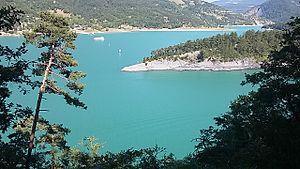
Pinèdes au bord de l'Ebron, près du lac de Monteynard-Avignonet
Le Trièves est une petite région naturelle située dans le sud du département de l'Isère, dans les Alpes françaises. Il s'agit d'une dépression localisée dans les Alpes externes dont le nom est également utilisé par la structure intercommunale, la communauté de communes du Trièves dont le siège est installé à Monestier-de-Clermont.